Broad Street (Columbus, Ohio)

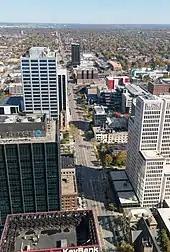
Broad Street looking east from downtown Columbus

Broad Street extends east and west far into Ohio, though it is named Broad Street starting at the eastern end of West Jefferson, Ohio (in Madison County). Continuing east, the road quickly enters Franklin County and passes by Lake Darby in Prairie Township. At about this point it passes into a portion of Columbus's municipal boundaries, though passes out to New Rome and Lincoln Village, both settlements that are part of Prairie Township. From there it passes through a series of Columbus neighborhoods. First is Hilltop, a large neighborhood in Columbus. It then passes through Franklinton. The road passes Franklinton and crosses the Scioto River on the Discovery Bridge, entering Downtown Columbus. Within Downtown, it first passes through the Civic Center followed by Capitol Square. It continues east through the Discovery District before exiting Downtown, crossing over Interstate 71 on a bridge known simply as the Broad Street bridge. It then passes through the city's Near East Side neighborhood, which has King-Lincoln Bronzeville immediately to the north and Olde Towne East and Franklin Park to the south. Broad Street then enters Bexley, a suburban city that is an enclave of Columbus. The road continues into a small area of Columbus again, an area that includes the Broadleigh neighborhood. It then passes into Whitehall, another enclave of Columbus. It resumes east into the easternmost portions of the city, where it then enters Pataskala, a small city, as well as Licking County. Broad Street terminates at the east end of the city, continuing on as Ohio Route 16 into Granville.